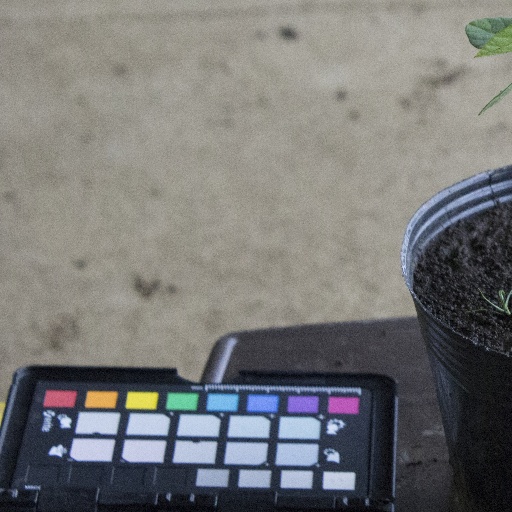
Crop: soybean